Saskia Weishut-Snapper

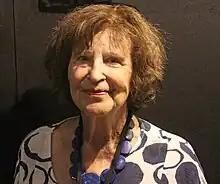
Saskia Weishut-Snapper, july 2023

Saskia Weishut-Snapper (born 5 August 1938) is a Dutch fiber artist.